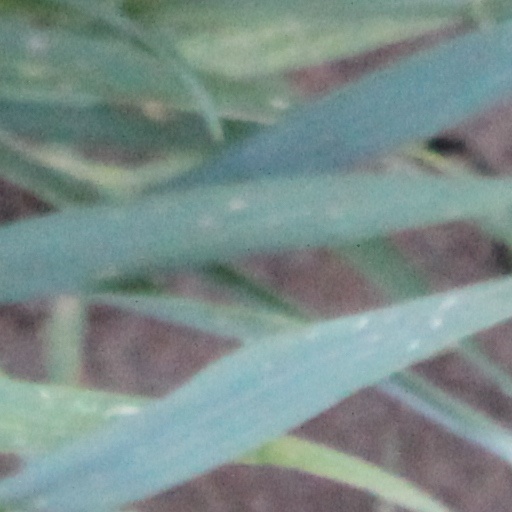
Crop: wheat